Hitman 2 (2018 video game)

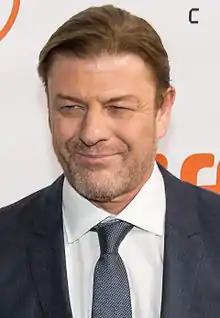
Sean Bean portrayed the game's first Elusive Target, "The Undying".

Warner Bros. announced "Hitman 2" on 7 June 2018. The game did not follow its predecessor's episodic release model after the developers received negative feedback from players of the first game. Players who pre-ordered the game gained immediate access to Sniper Assassin mode. In July 2018, IO Interactive announced a competition for Sniper Assassin players; the top-three players with the highest scores would have the opportunity to have their names and likeness incorporated into the game's post-release content. "Hitman 2" was released worldwide for PlayStation 4, Windows, and Xbox One on 13 November 2018, although those who pre-ordered the game's gold edition gained access to the game four days earlier. On 1 September 2020, IO Interactive released "Hitman 2" for Google Stadia. The first level was made free-to-play on 27 February 2019.